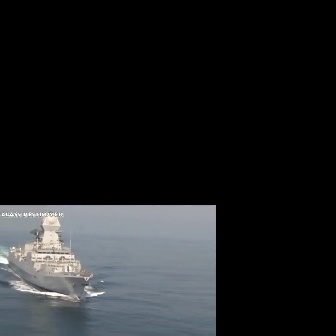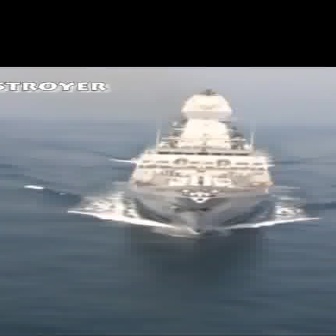
  Please identify the target specified by the bounding box [5,210,93,298] in the first image and locate it in the second image. Return the coordinates in [x_min,y_min,x_max,y_max] format.
Answer: [123,88,269,233]